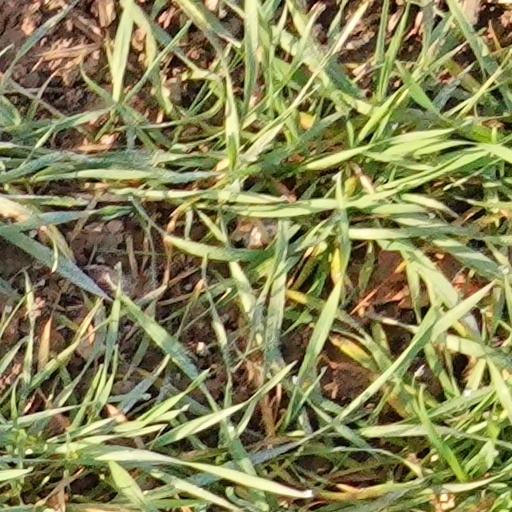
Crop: wheat